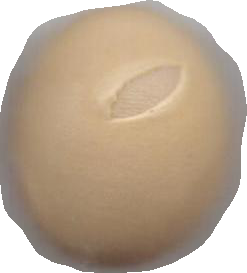
Variety: Dega